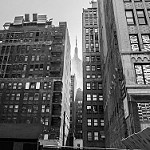
Scene: Outdoor